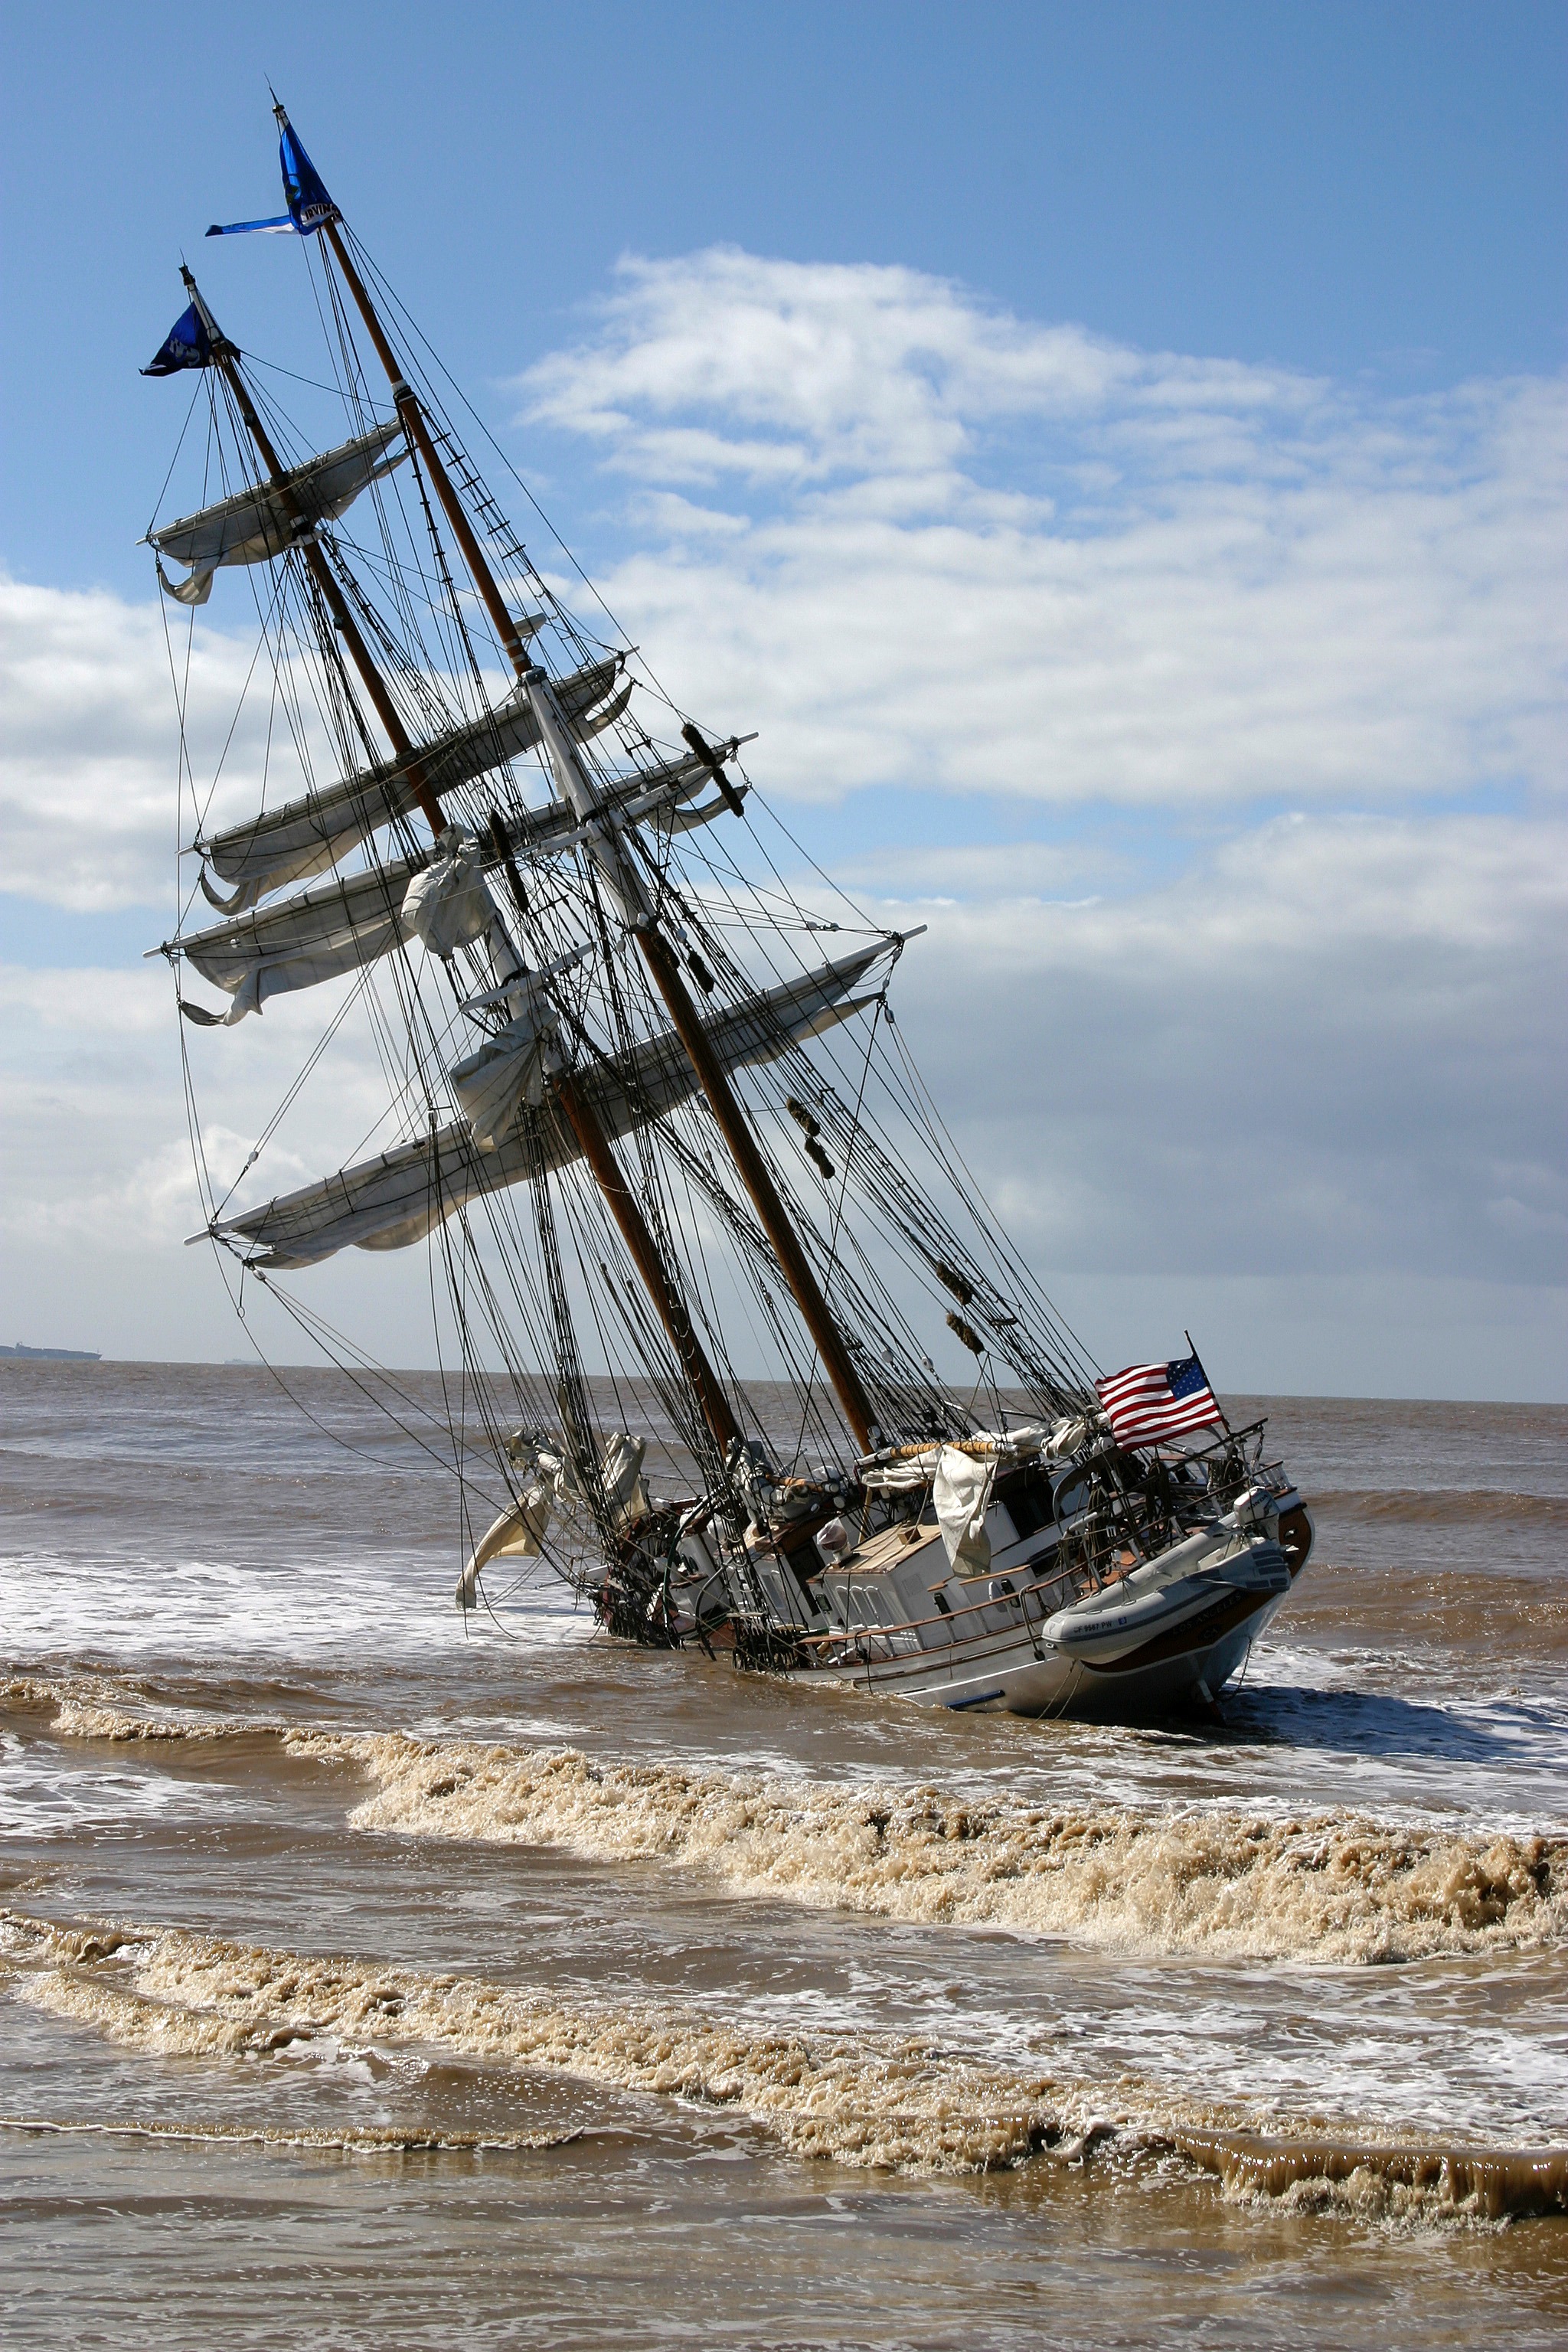
beach, sea, coast, water, nature, ocean, sky, boat, ship, summer, spring, vessel, vehicle, mast, sailing, bay, sailboat, california, outside, waves, clouds, sail, aground, watercraft, windjammer, barque, frigate, sailing ship, fishing vessel, tall ship, grounded